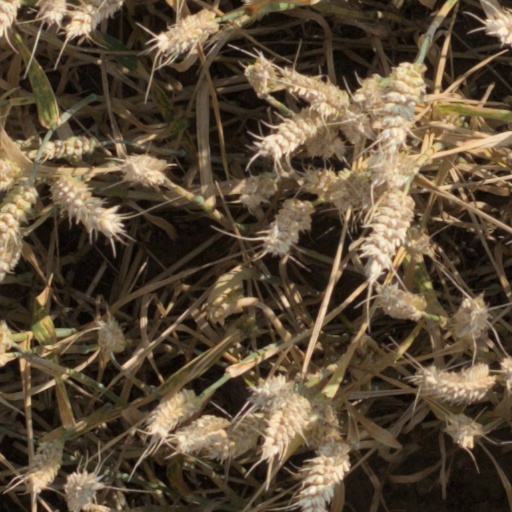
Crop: wheat